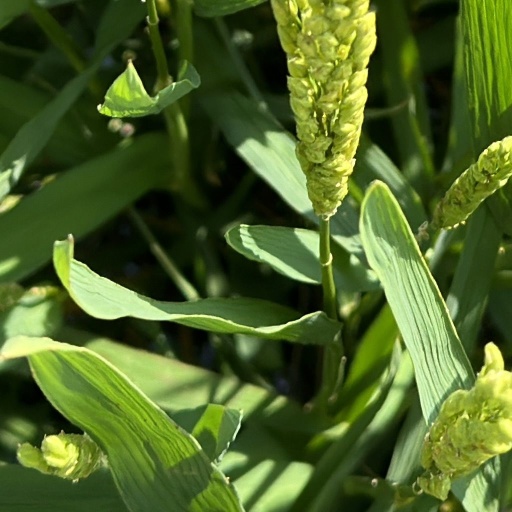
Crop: rice